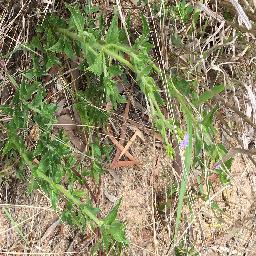
Label: siam_weed